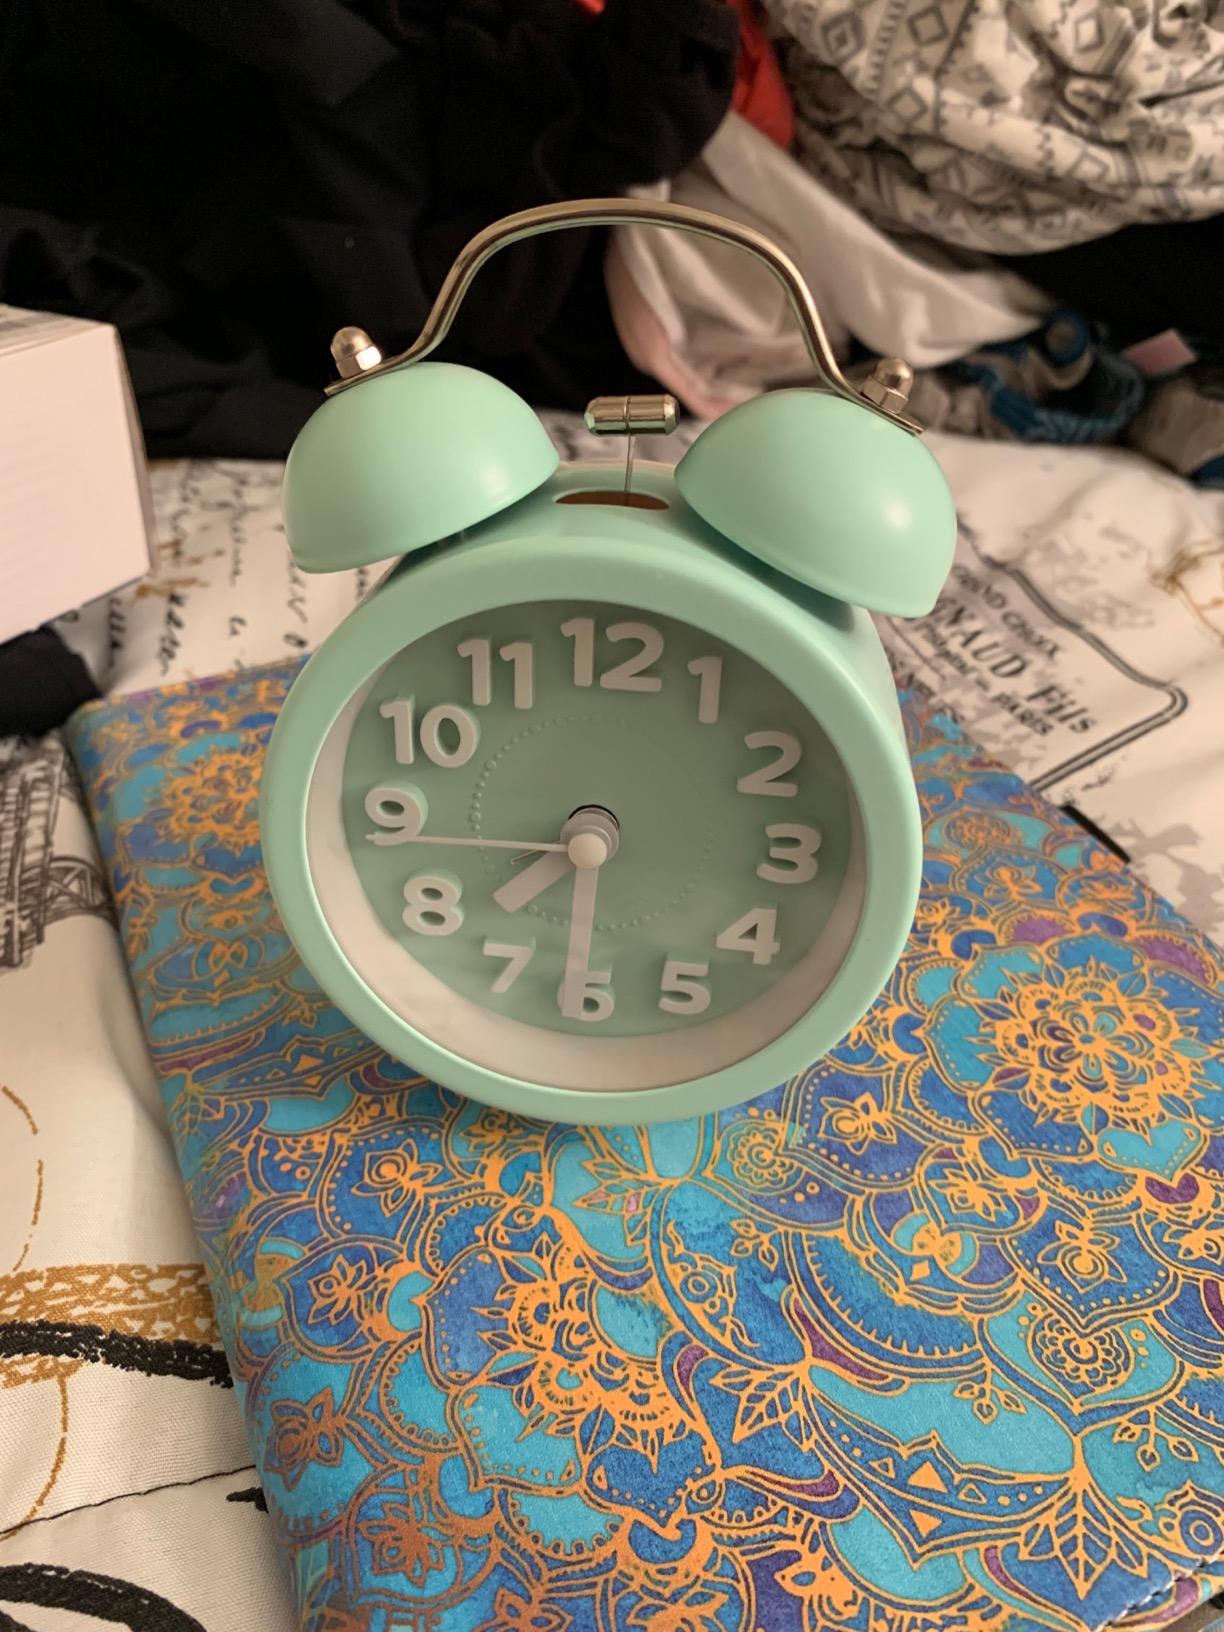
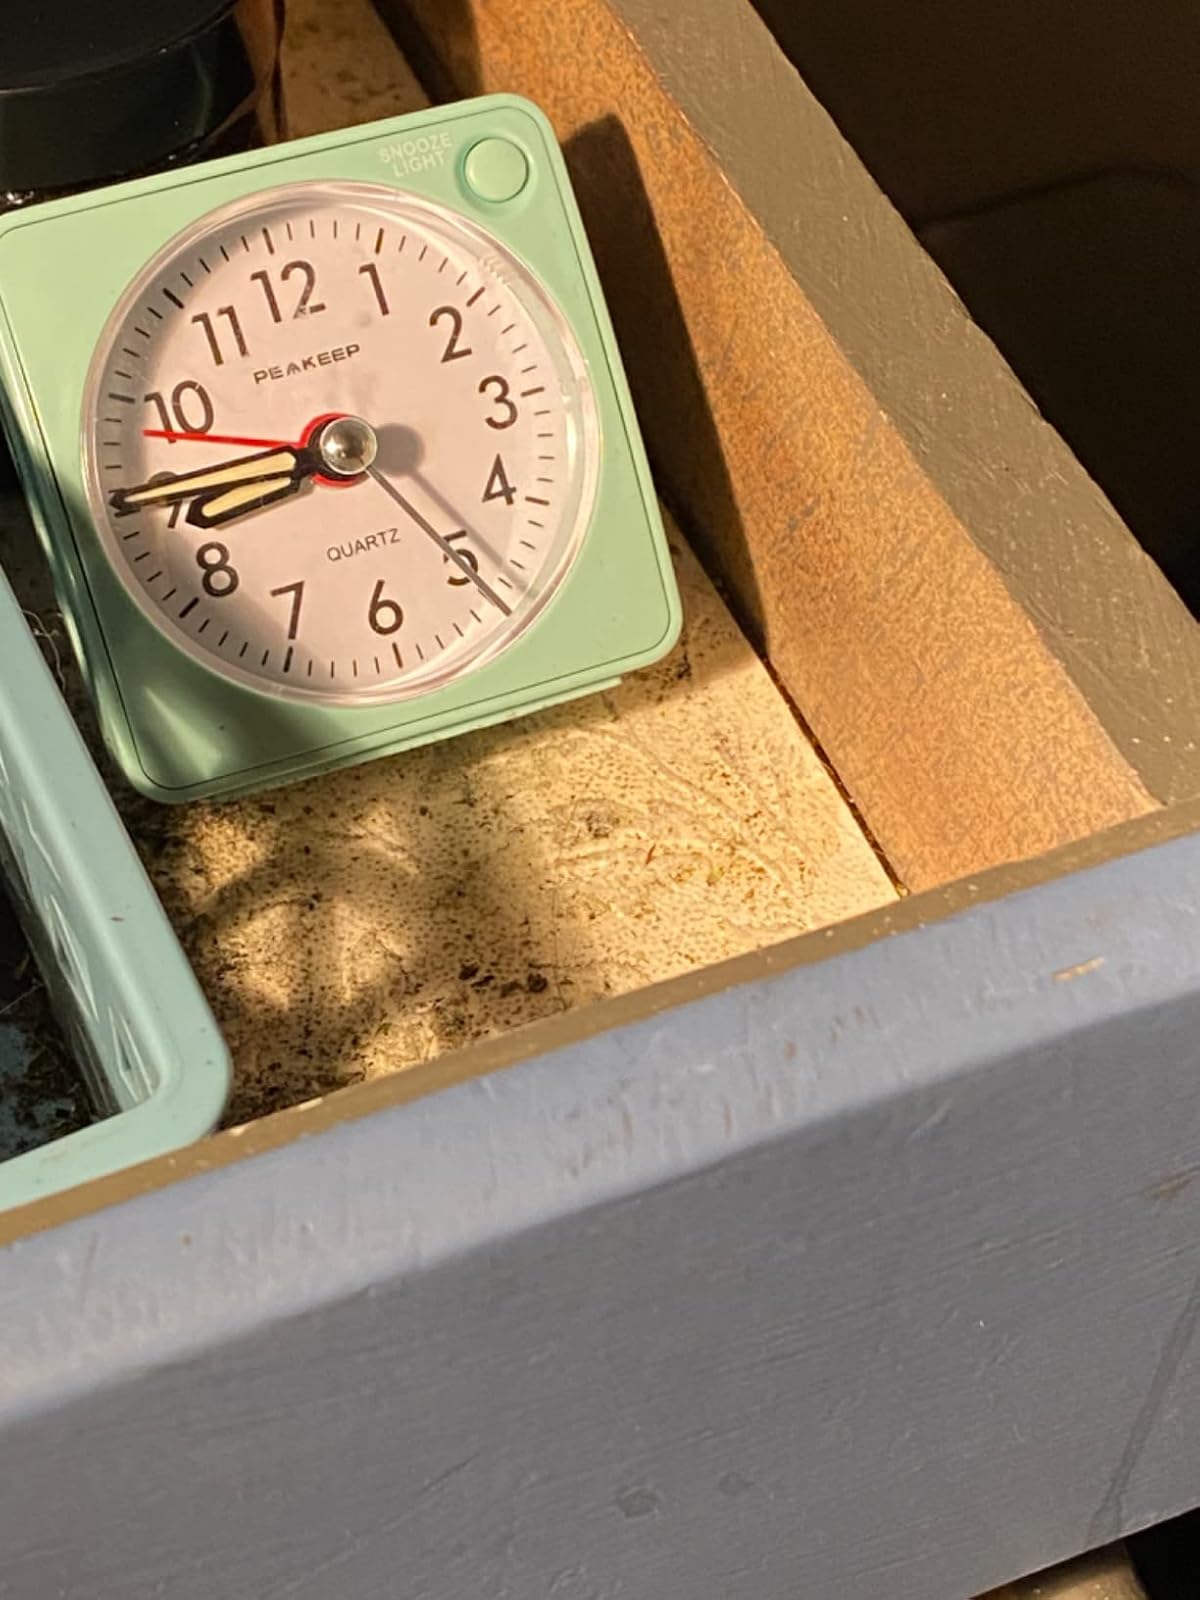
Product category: clock
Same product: no